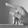
ASL letter: P